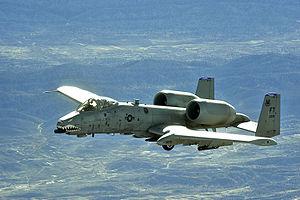
Le Fairchild A-10 Thunderbolt II, également connu sous le nom de « Warthog » ou « Hog », est le premier avion américain spécialement conçu pour l'appui aérien rapproché des forces terrestres. L'A-10 est un avion simple, solide et efficace, muni de deux turboréacteurs à double flux. Il est capable d'attaquer la plupart des cibles au sol, en particulier les chars d'assaut et les véhicules blindés.